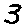
Label: 3